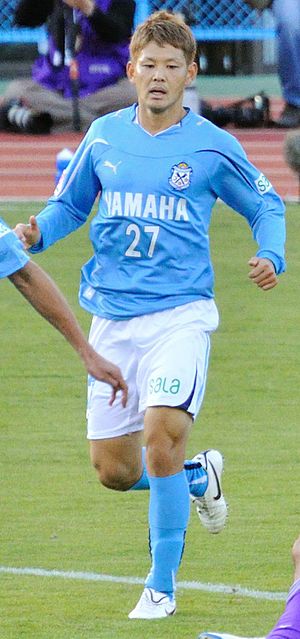
Kota Ueda
Kota Ueda er en japansk fodboldspiller, som spiller for den japanske fodboldklub Fagiano Okayama.